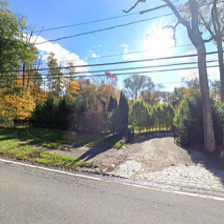
Label: streetView